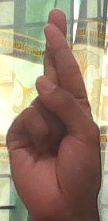
ASL sign: R